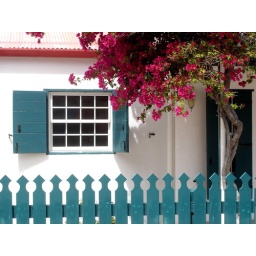
often photographed, much loved home on the water in Grand Turk...beautifully kept, in the colors of the water